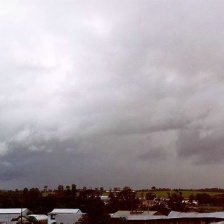
Cloud type: Nimbostratus